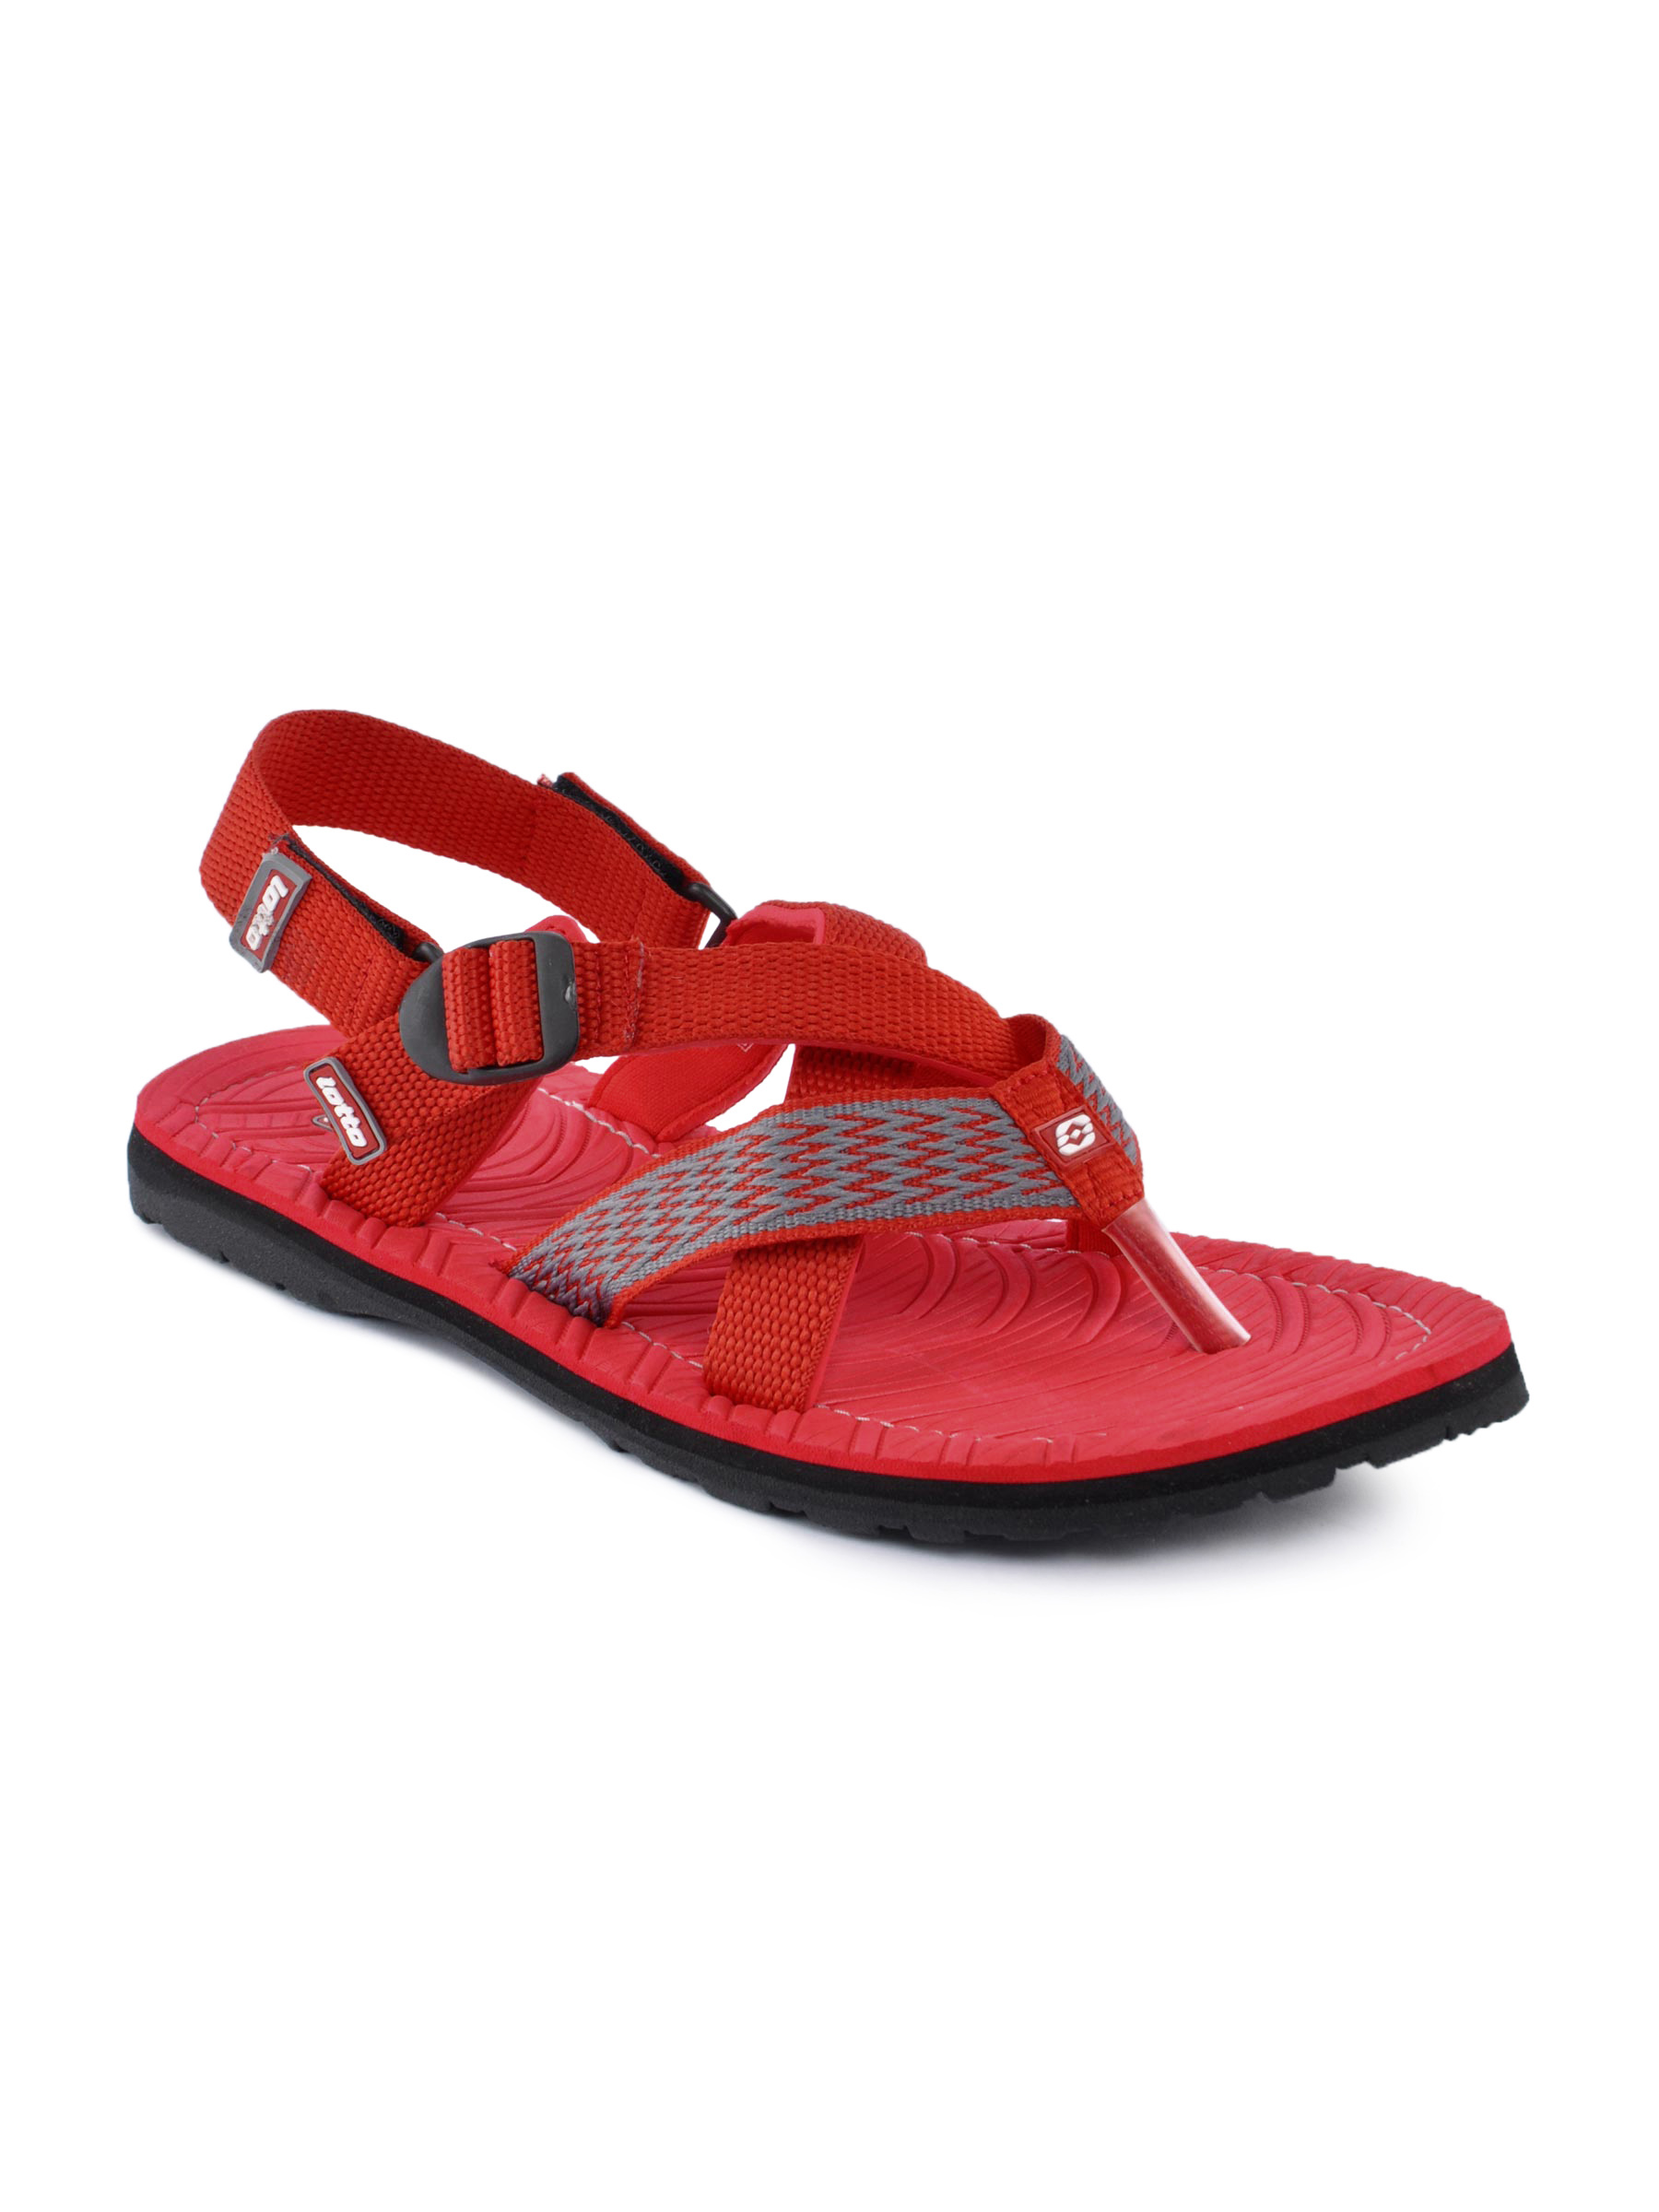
Lotto Men Riot Red Sandals
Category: Footwear / Sandal / Sandals
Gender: Men
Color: Red
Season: Fall 2011
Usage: Casual